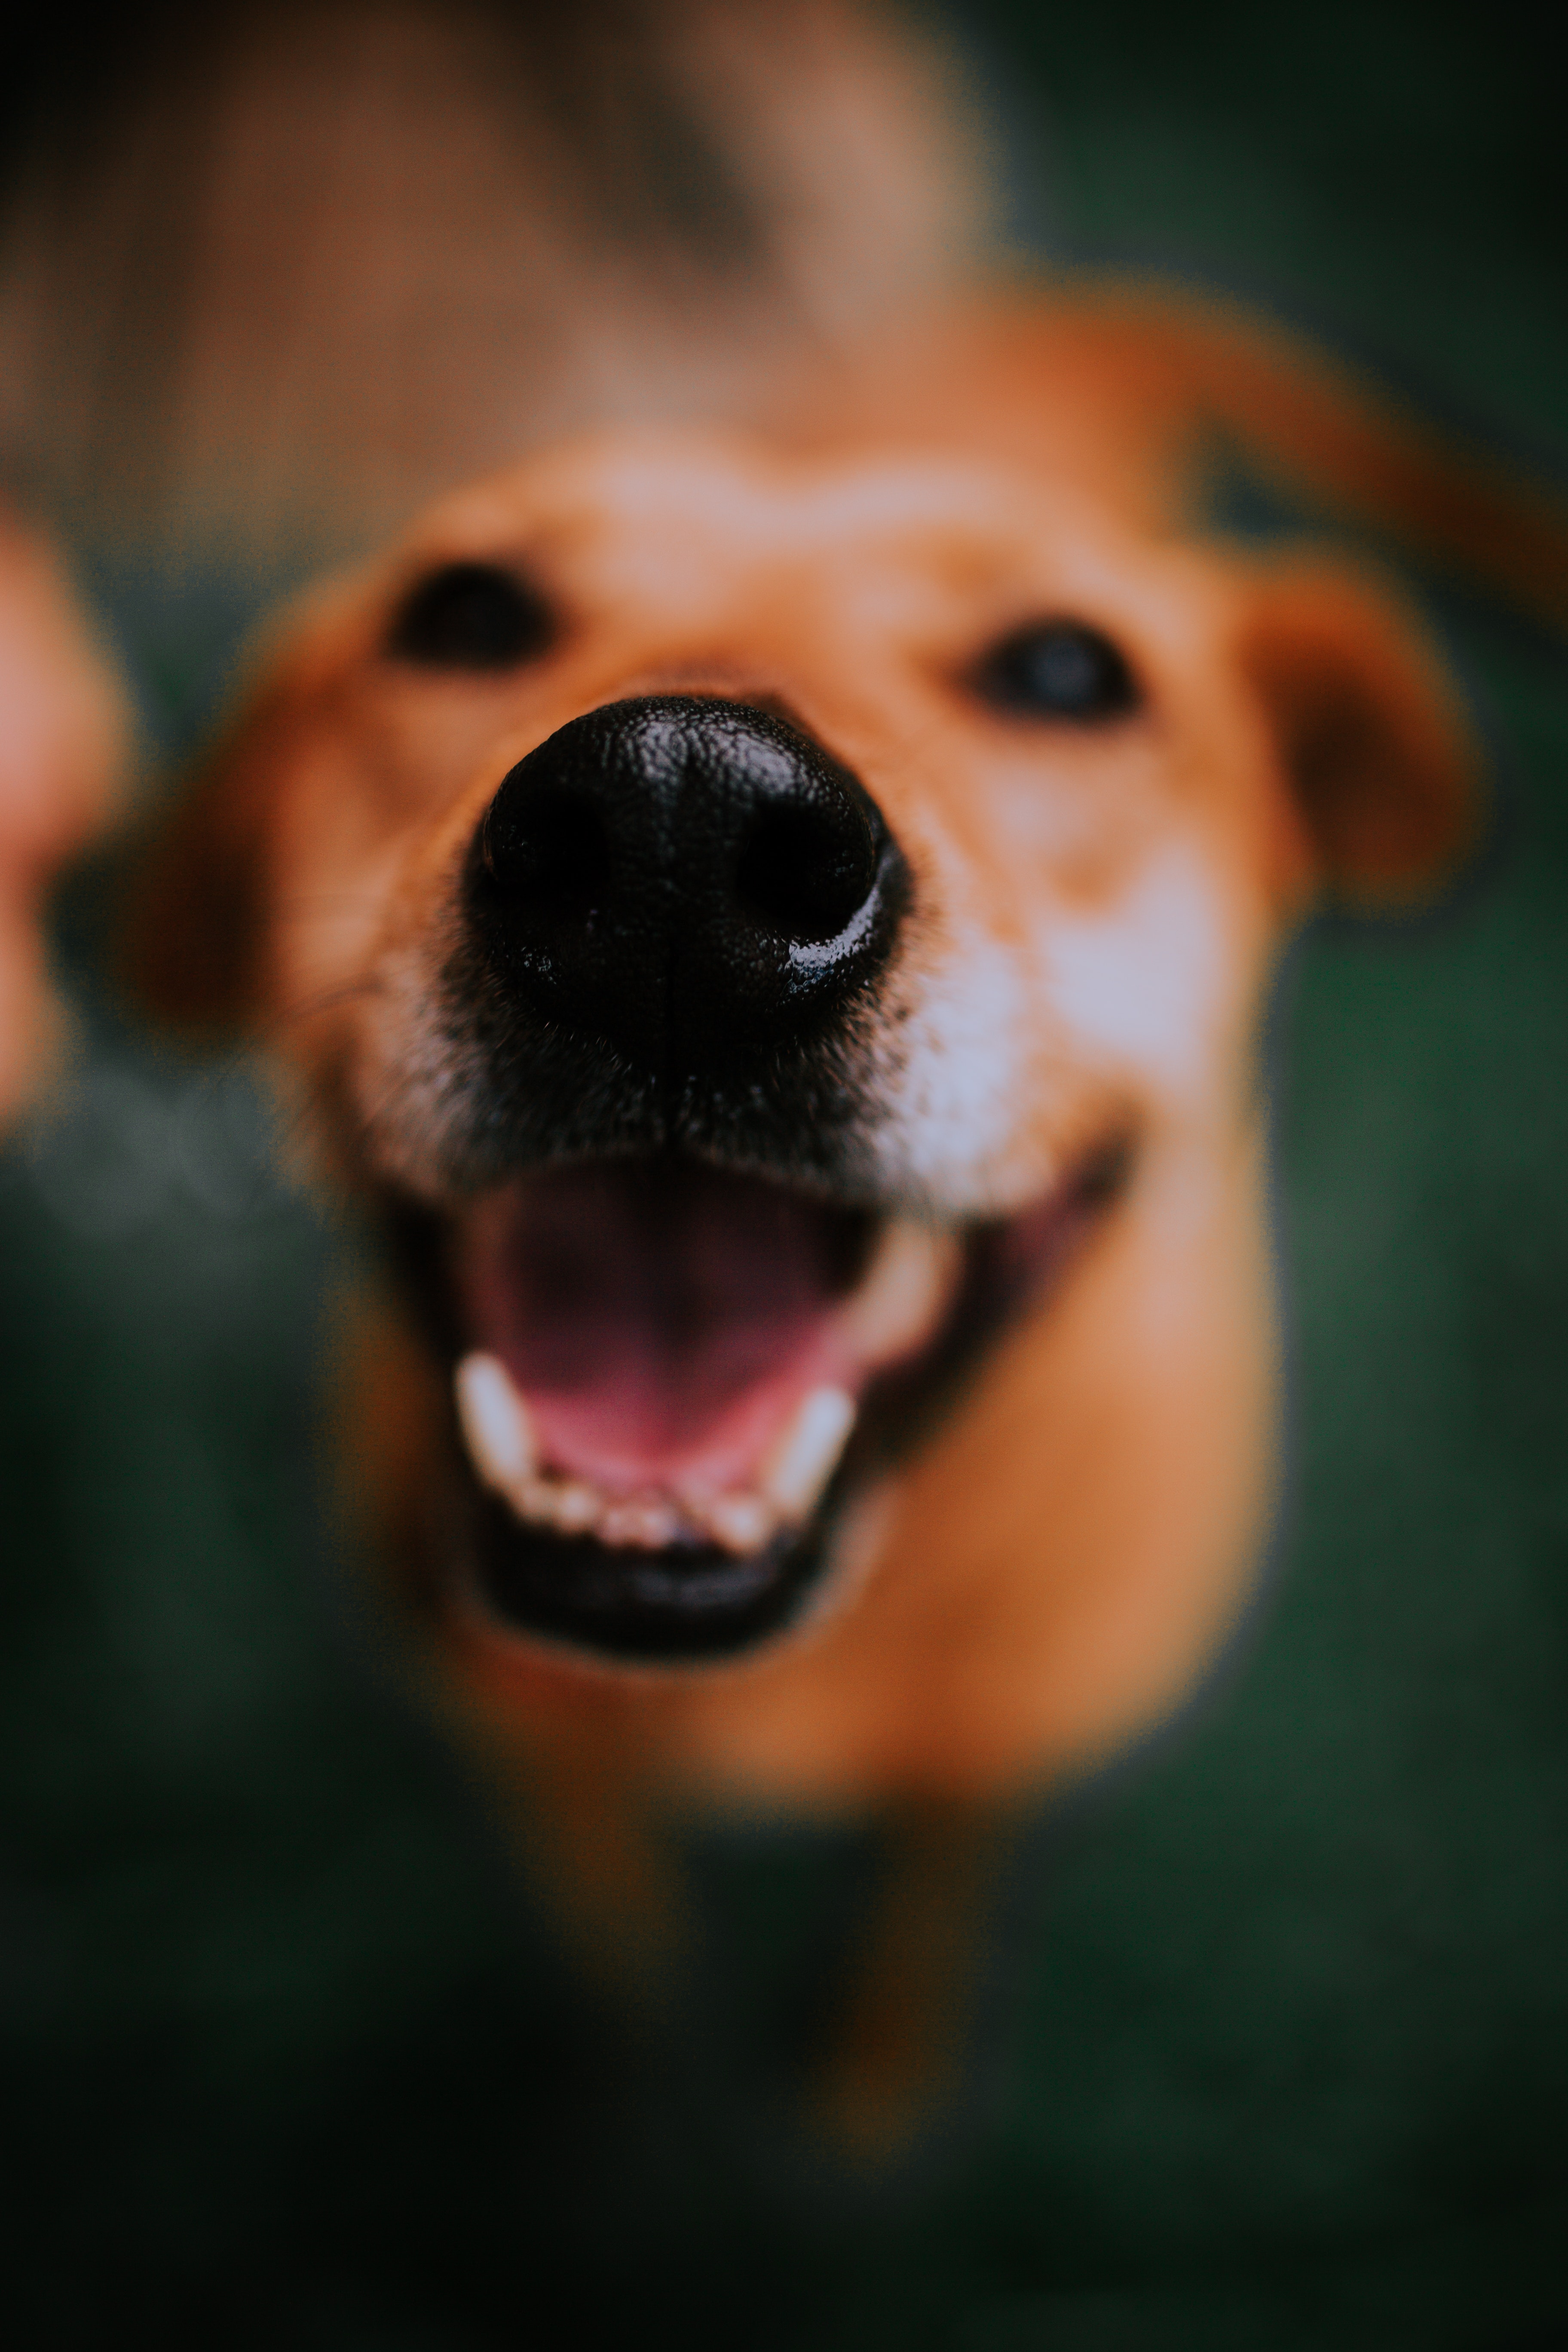
dog, dog breed, canidae, mammal, nose, facial expression, snout, head, carnivore, eye, tongue, whiskers, puppy, labrador retriever, mouth, organ, sporting group, rhodesian ridgeback, companion dog, fawn, smile, Potcake dog